Combat box

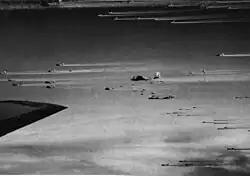
Combat boxes of 3rd Bomb Division B-17s

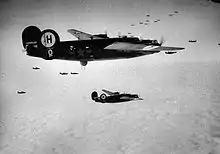
B-24s of the 446th Bomb Group fly in combat box formation

The first ten missions of the Eighth Air Force from England in August 1942 were shallow penetrations of France strongly supported by Royal Air Force Spitfire fighter escorts. B-17 Flying Fortresses flew in six-plane squadrons with between squadrons, to avoid mid-air collisions between the inexperienced crews. Although unable to support each other, the six-plane squadrons had the virtues of simplicity and ease of control. The bombers within a squadron were stacked at three altitudes with approximately between the highest and lowest, and except for the lead pair, were not in mutually supporting elements. As missions grew larger in size, deeper in penetration, and faced increasingly effective defenders, the AAF recognized that more compact formations were needed and returned to the three-aircraft vee formation that had been standard before the war. Squadrons consisted of three such vees, all flying at the same altitude, with two such squadrons in a group formation, the second higher, trailing, and staggered to the right. The entire formation was high, deep, and nearly across. It proved cumbersome to maneuver, as did a 36-plane alternative, and left many bomber gunners with restricted fields of fire.